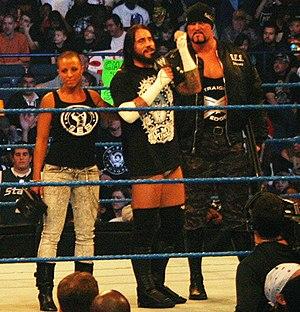
L’édition 2010 d’Over the Limit est une manifestation de catch télédiffusée et visible uniquement en paiement à la séance. L'événement, produit par la World Wrestling Entertainment, a eu lieu le 23 mai 2010 dans la salle omnisports Joe Louis Arena à Détroit, dans le Michigan. Il s'agit de la première édition d'Over the Limit, pay-per-view annuel qui remplace Judgment Day. Edge est la vedette de l'affiche officielle.
Andrew « Drew » Hankinson est un catcheur américain. Il travaille actuellement à Impact Wrestling.